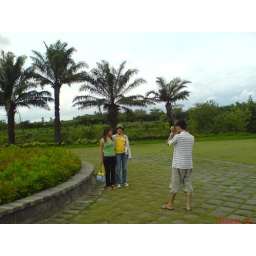
Girl in yellow is so cute